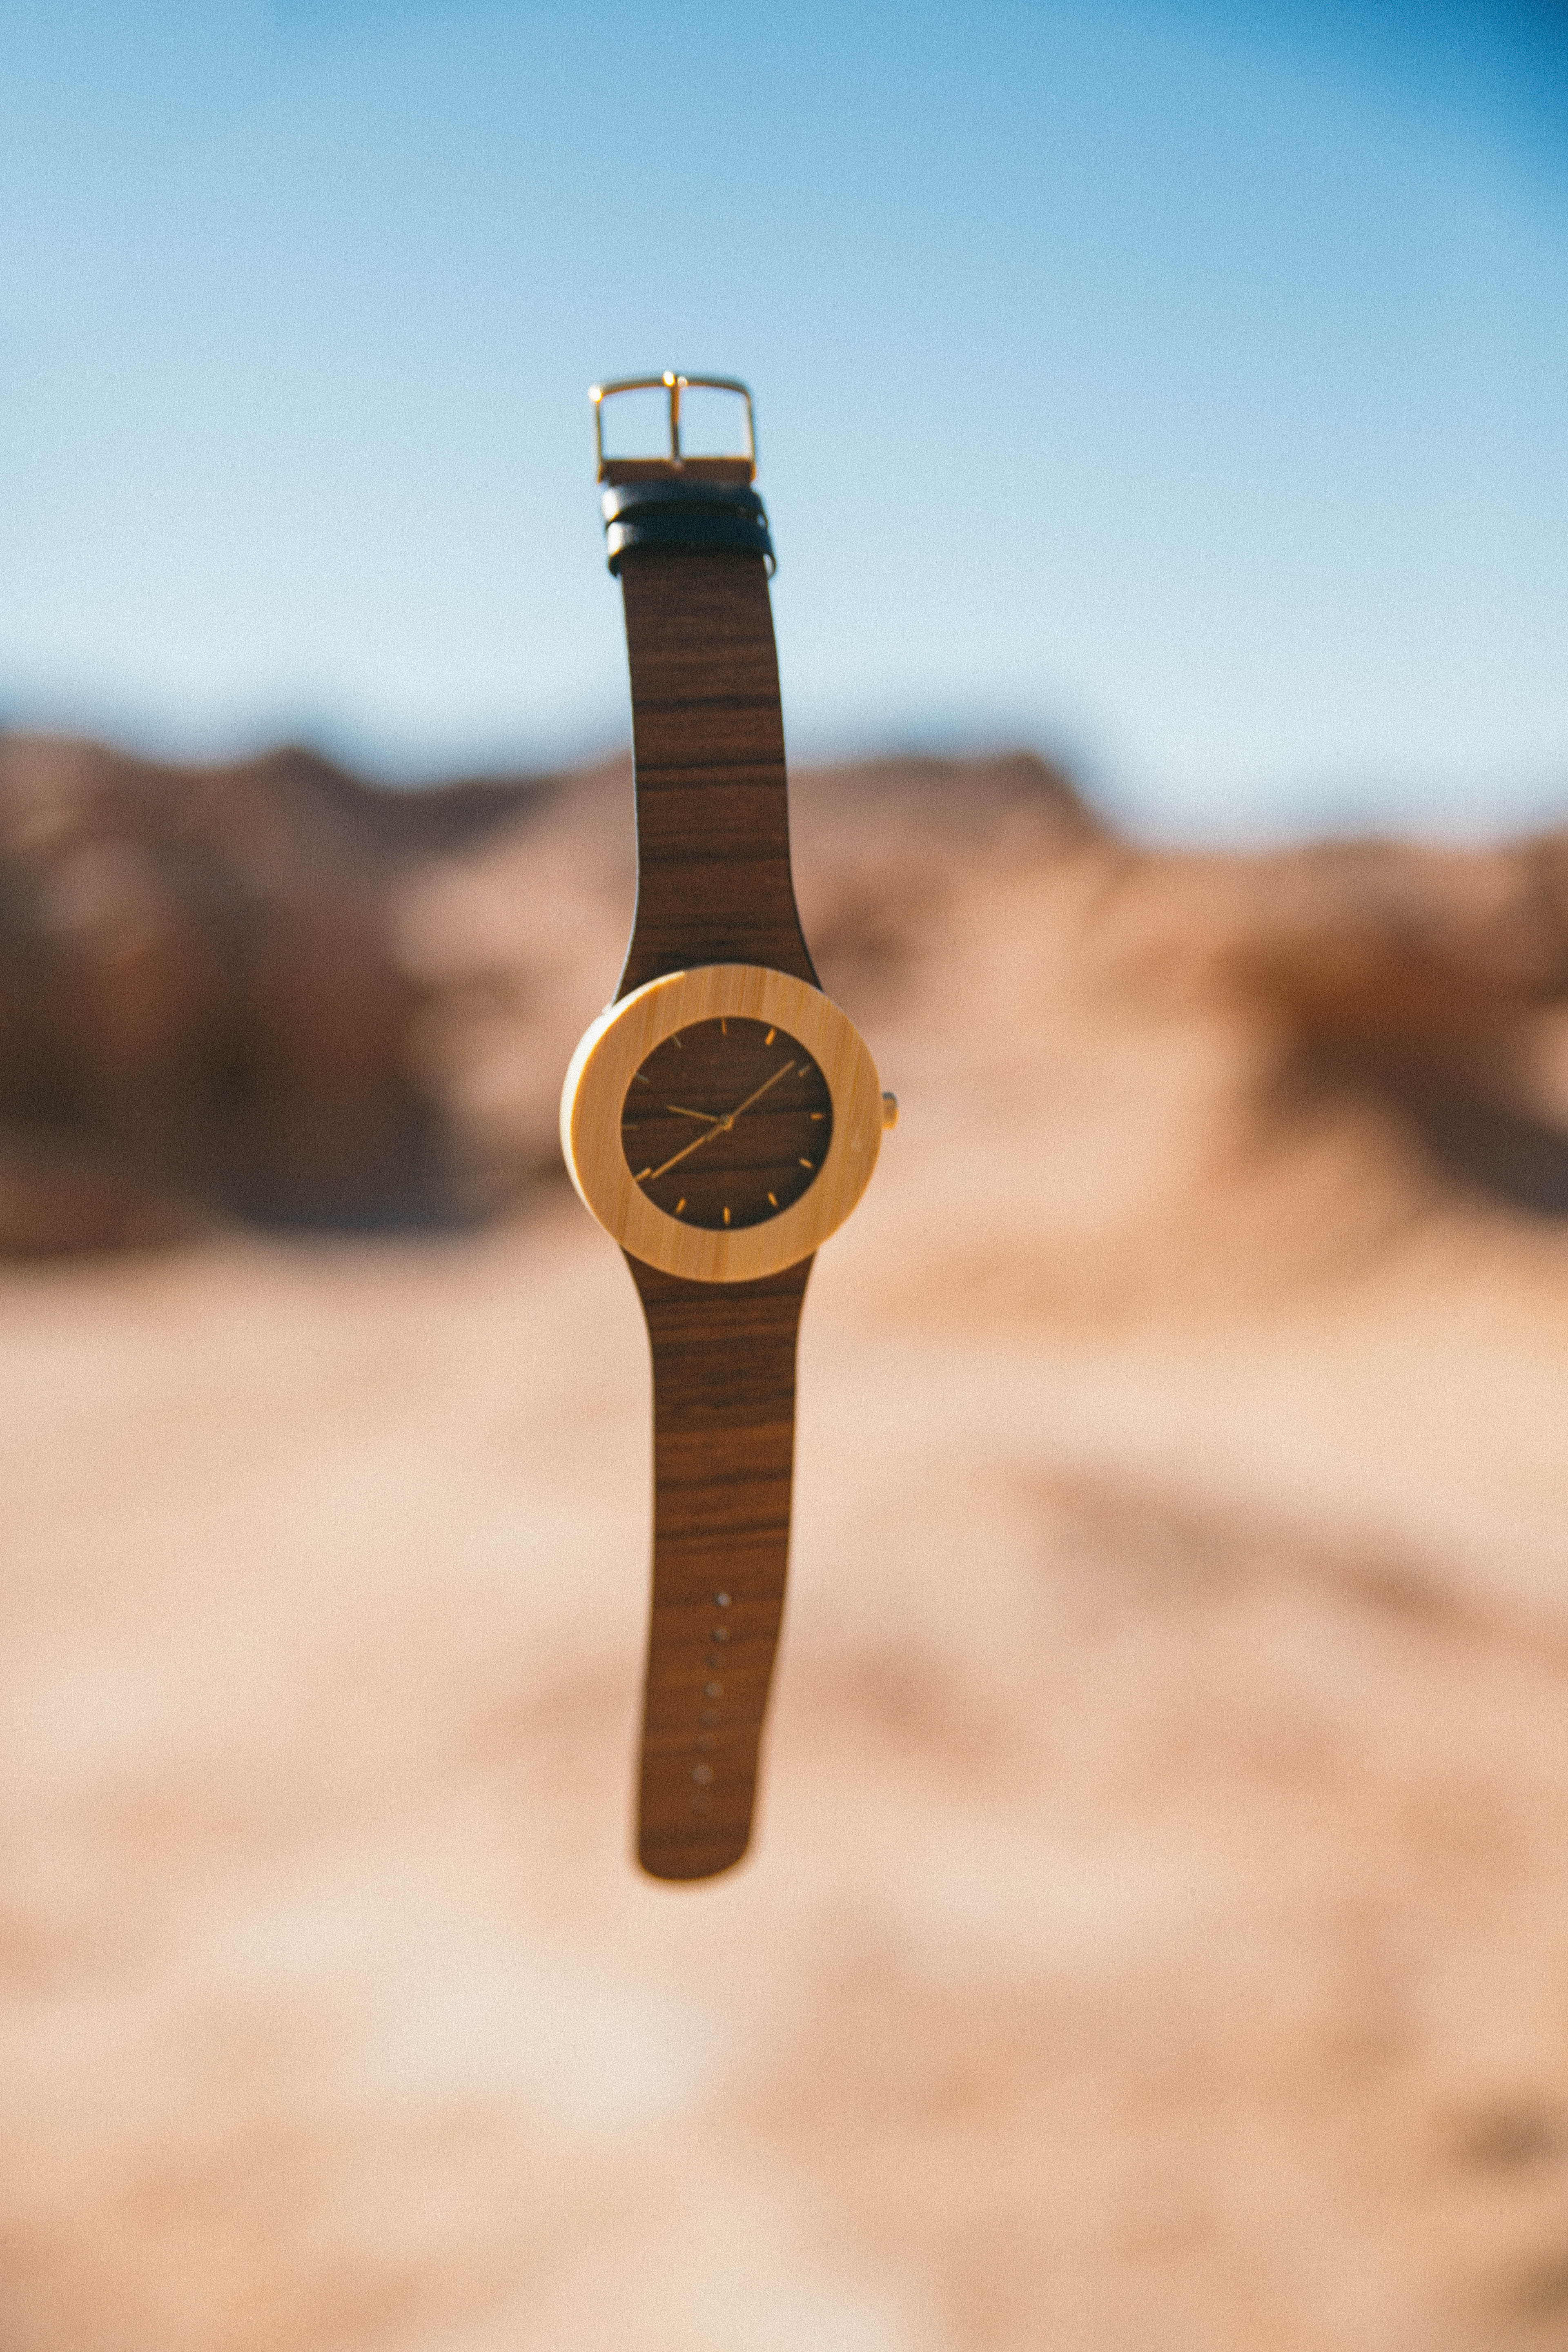
watch, hand, wood, guitar, finger, macro, floating, close up, wristwatch